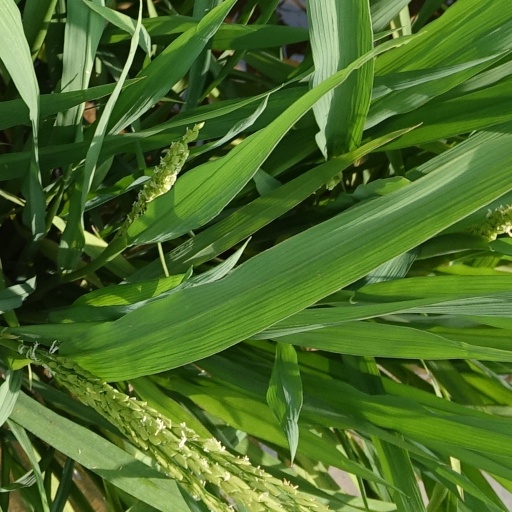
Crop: rice